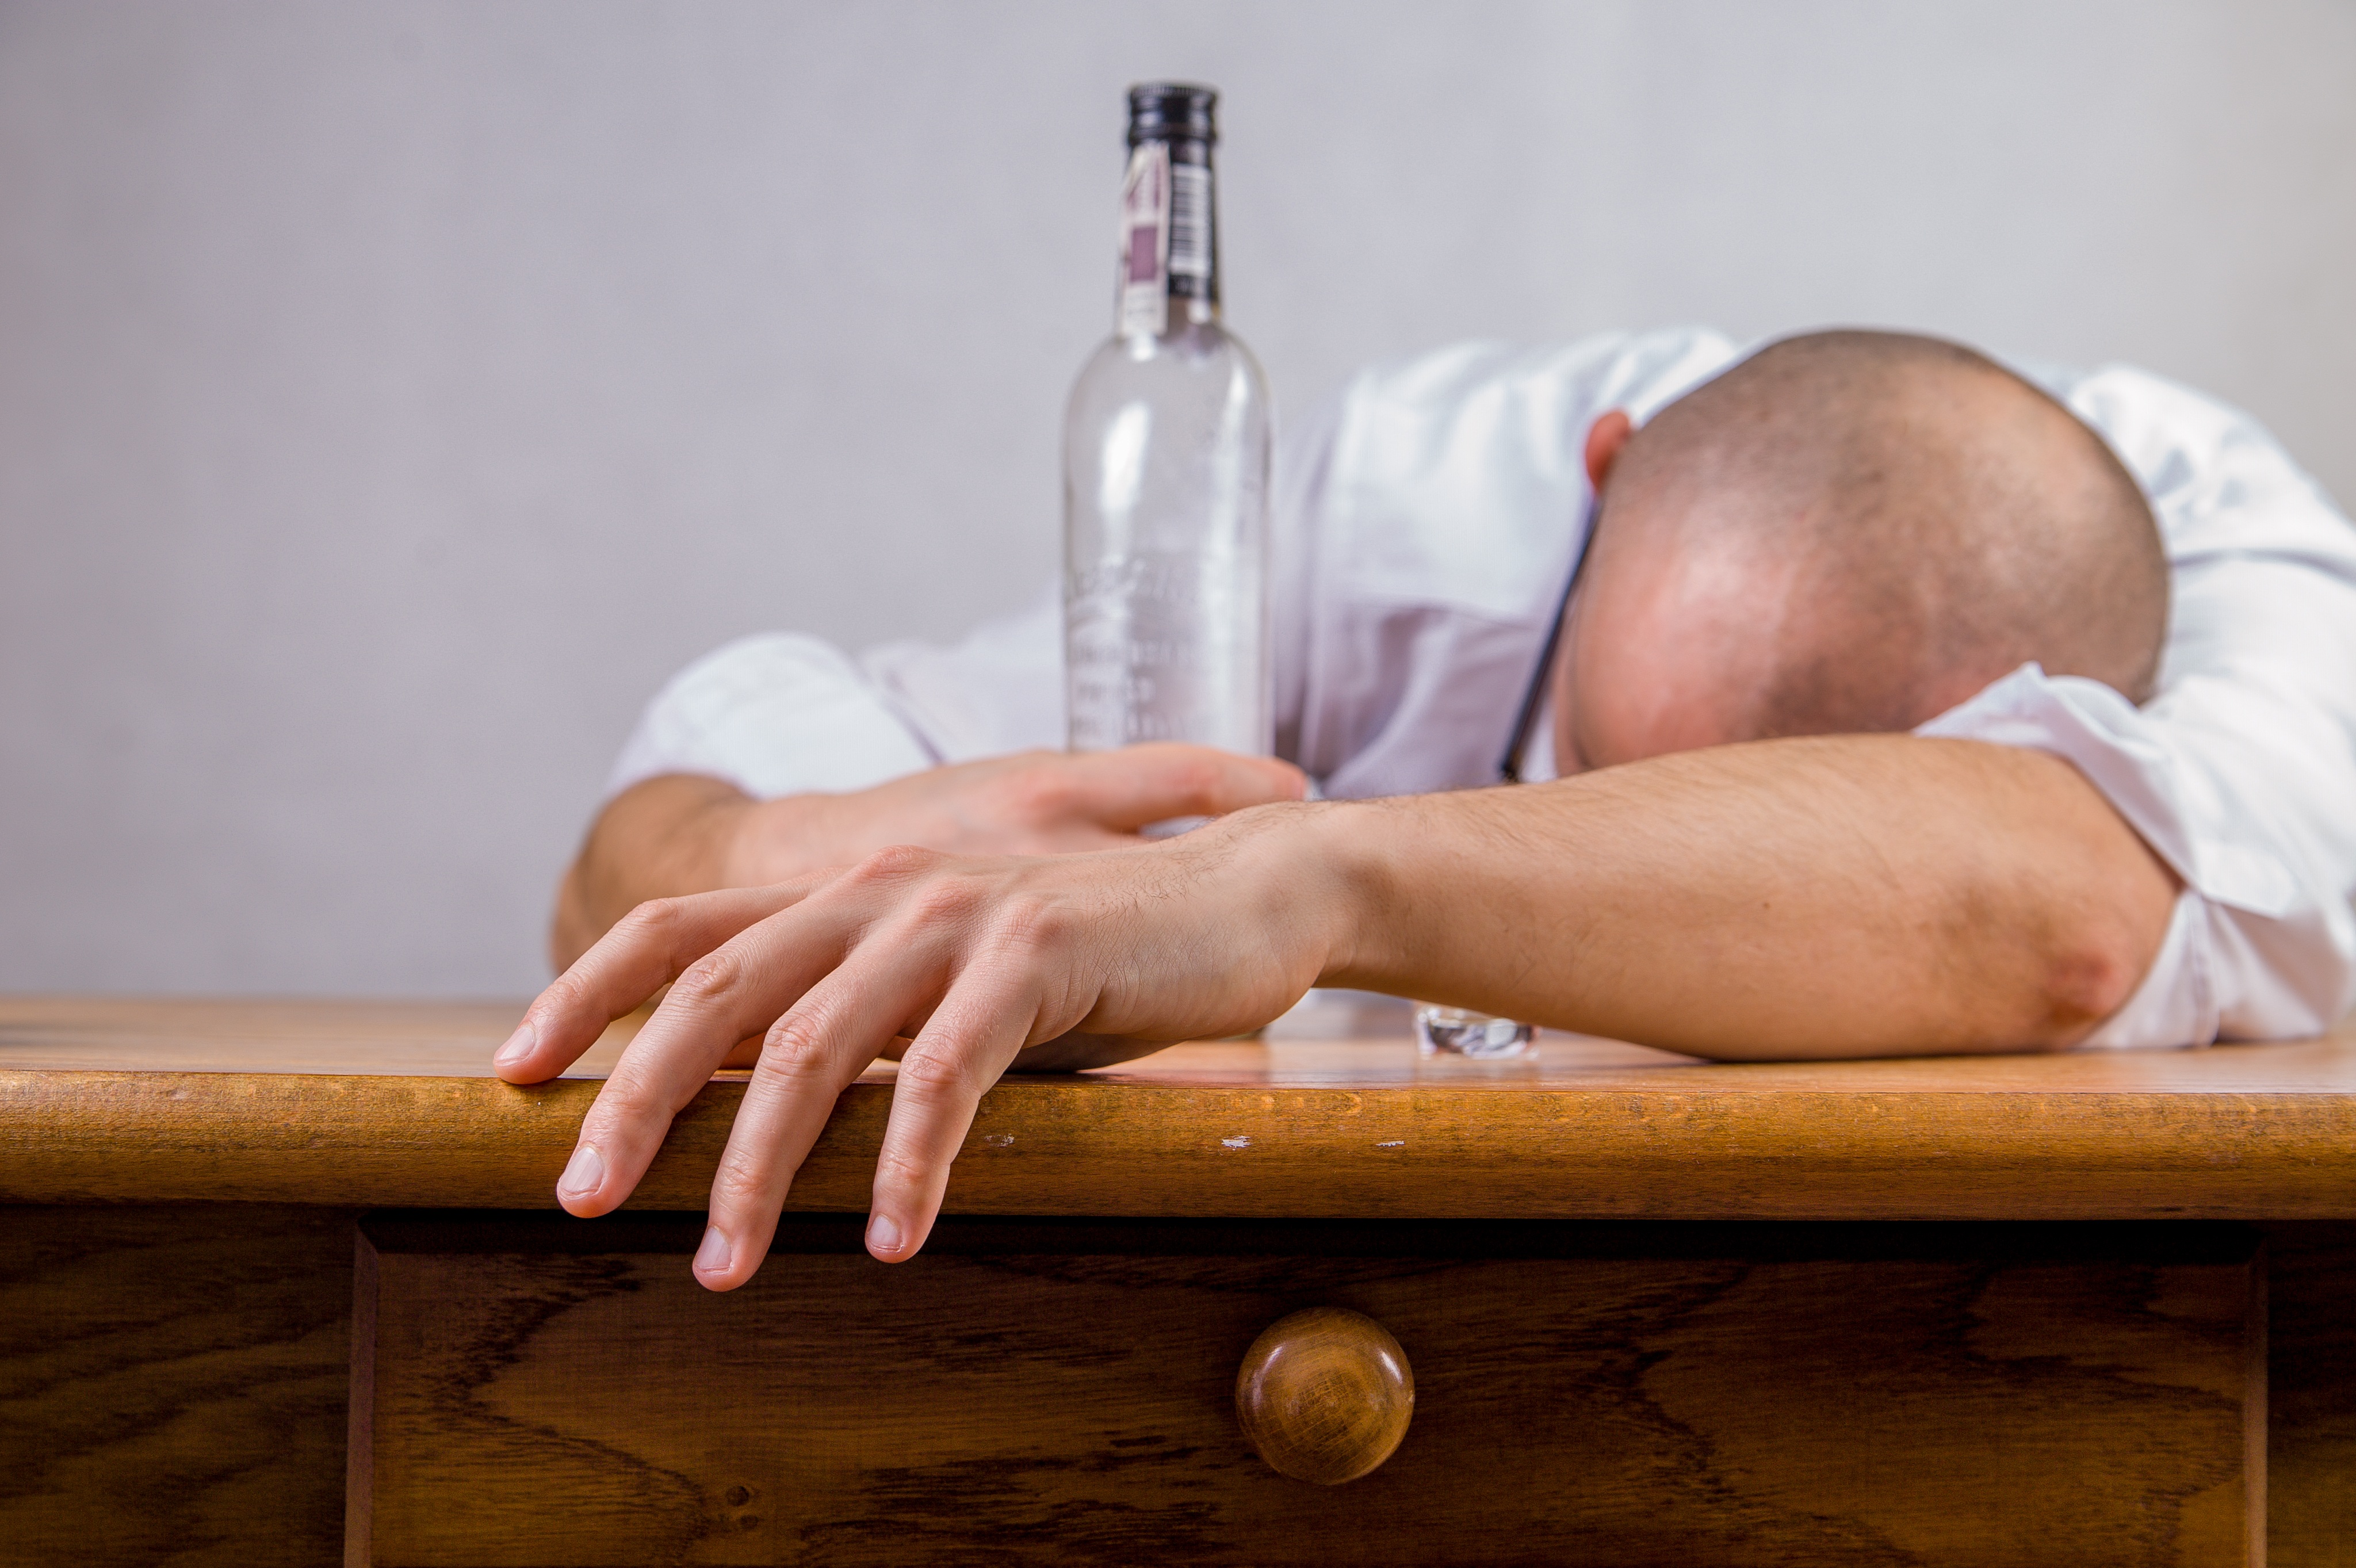
hand, person, leg, finger, death, arm, muscle, alcohol, alcoholic, fun, drunk, event, hangover, sense, human action